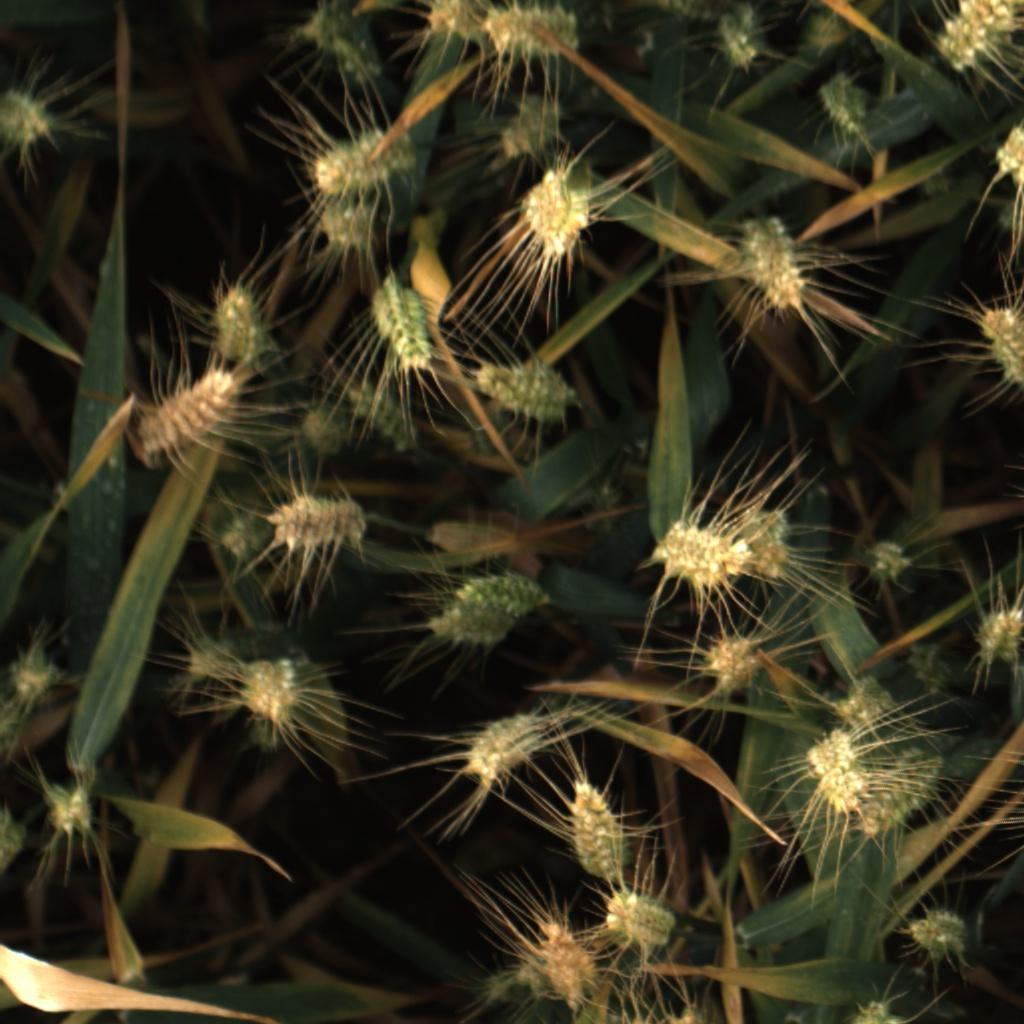
Country: UK
Location: Rothamsted
Wheat development stage: Filling - Ripening